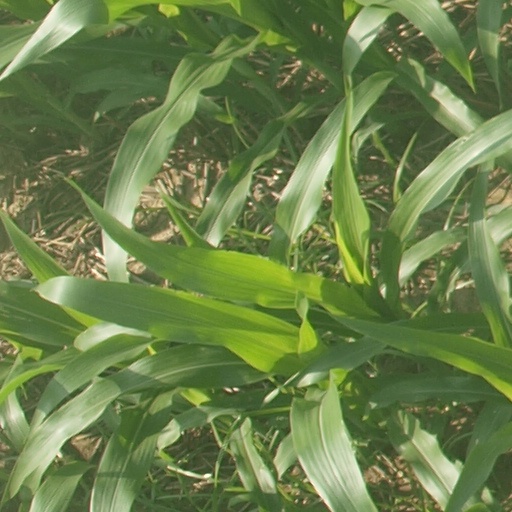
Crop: maize; corn